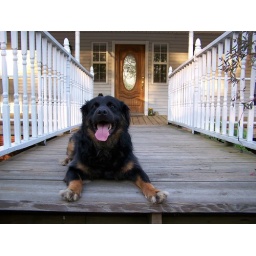
Burt loves attention &amp;amp;; sleep in the dog house